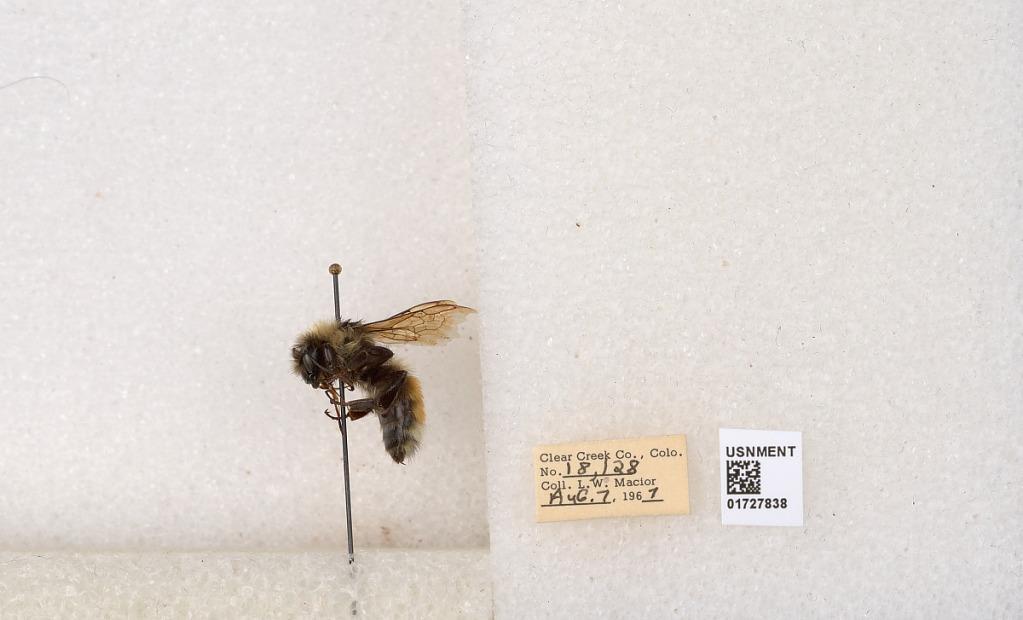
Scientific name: Bombus (Pyrobombus) sylvicola Kirby
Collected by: L. Macior
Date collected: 1967-8-7
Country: United States
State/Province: Colorado
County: Clear Creek
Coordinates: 39.6891, -105.644